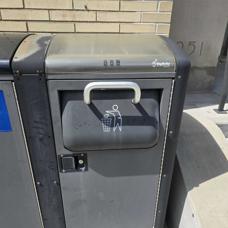
Label: trash